Anderlecht

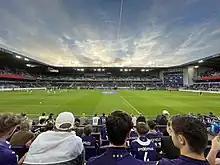
R.S.C. Anderlecht fans at the Constant Vanden Stock Stadium

The historical centre of Anderlecht is the municipality's central district. Formerly known as "Rinck", it is divided into several sectors: